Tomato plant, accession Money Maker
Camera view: tilt-top (135 deg); turntable rotation: 210 degrees
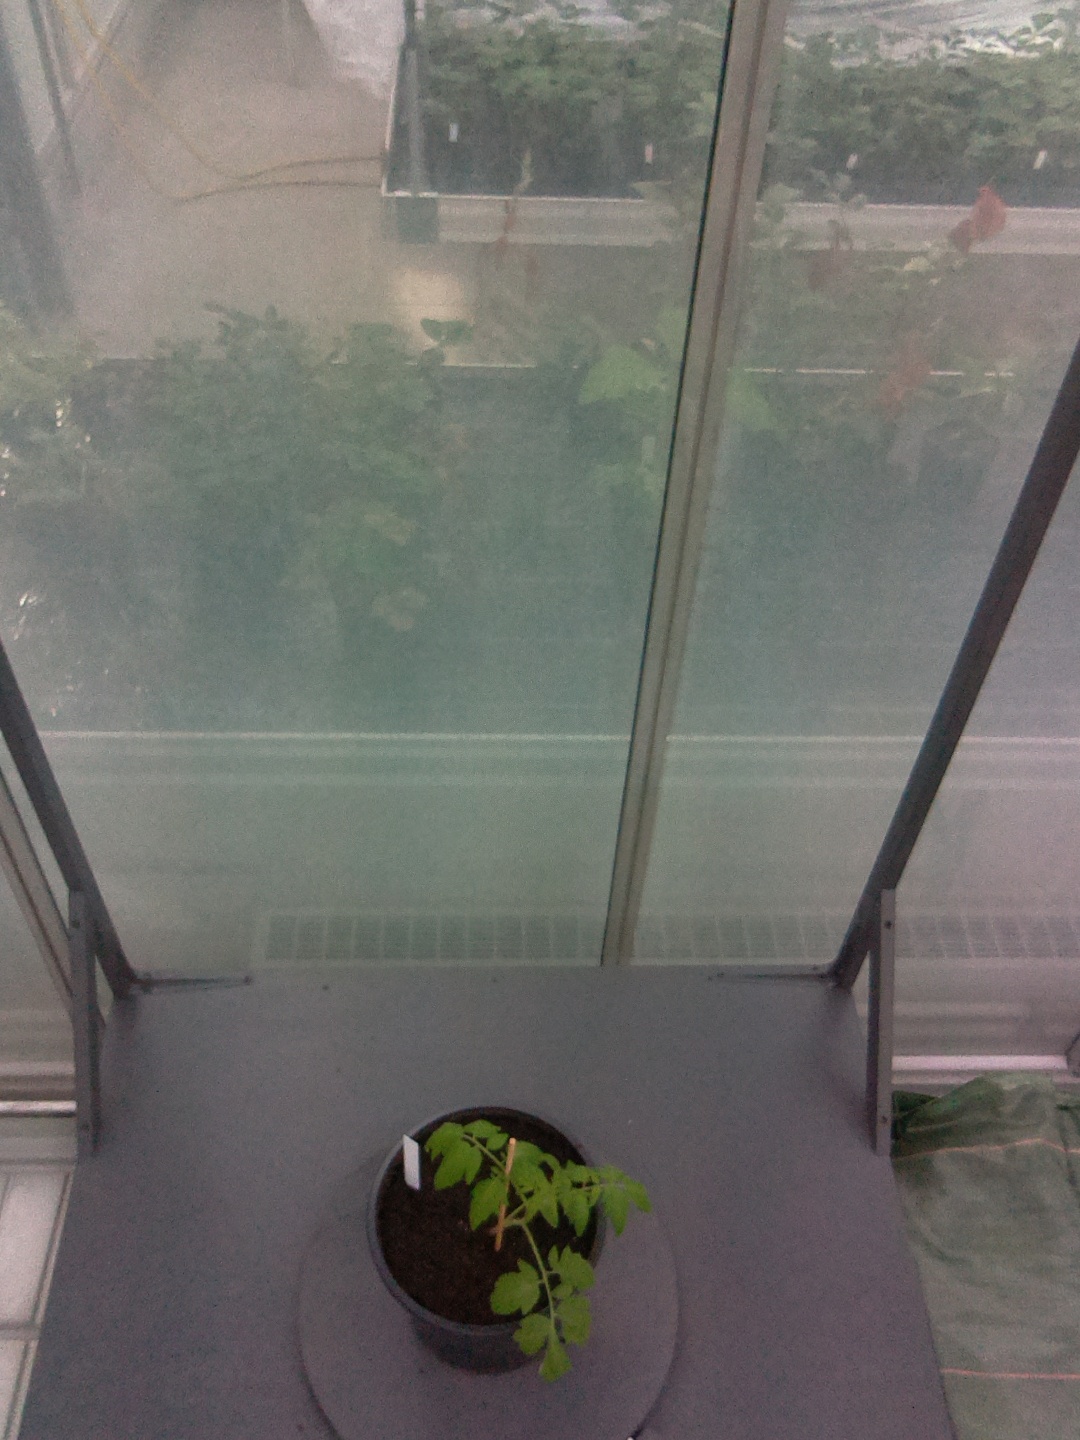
BBCH growth stage 13: 6 of true leaves visible